Eli Walker

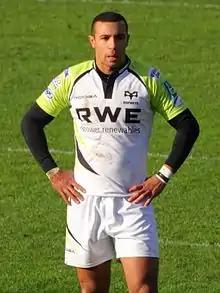

Eli Walker (born 28 March 1992) is a Welsh retired international rugby union player who played for the Ospreys as a winger. He previously played for Swansea.